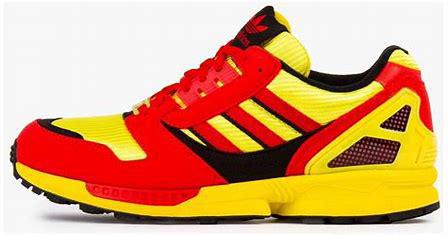
Brand: Adidas
Model: ZX 8000